Ana G. Méndez University

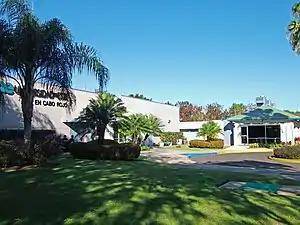
Cabo Rojo campus

On December 15, 2023, the American Veterinary Association (AVMA) Council on Higher Education (COE) granted UAGM, Gurabo Campus' Doctor of Veterinary Medicine program a Letter of Reasonable Assurance, authorizing the School of Veterinary Medicine to admit the first cohort for the first, and only, degree of Doctor of Veterinary Medicine in the history of Puerto Rico. If the university meet the council's reasonable assurance performance standards, the AVMA-COE will grant the university's School of Veterinary Medicine Provisional Accreditation status, allowing graduates from the first cohort and all others thereafter to sit for the International Council for Veterinary Assessment (ICVA) North America Veterinary Licensing Examination (NAVLE).